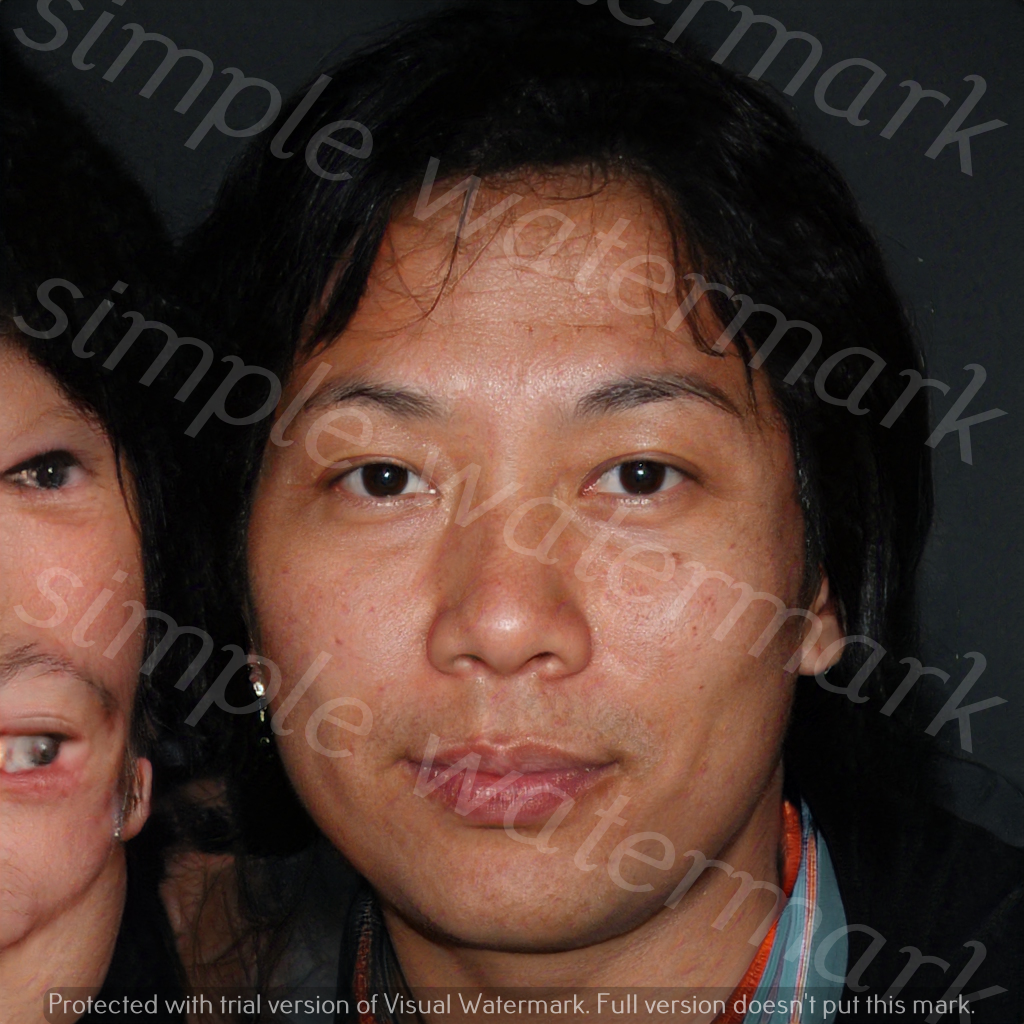
Label: Watermark